Othman Benjelloun

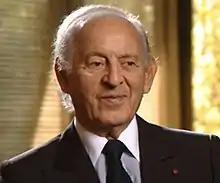
Benjelloun in 2010

Othman Benjelloun (born 1932) is a Moroccan billionaire financier. As chairman and chief executive officer of Bank of Africa (formerly BMCE Bank), he has led its expansion and internationalization across the African continent.